Hopi Hari

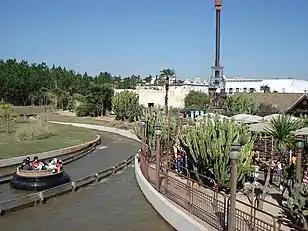

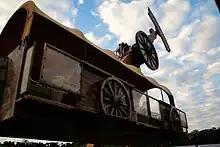
Crazy Wagon

“Summer at Hopi Hari” takes place from January to March and the season features parades, characters and many live shows. Some editions had themes and Kaminda Mundi usually is the central area of the event.